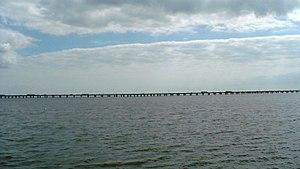
Le Jubilee Parkway est une paire de ponts parallèles situés aux États-Unis. Ils permettent à l'autoroute Interstate 10 de traverser la partie nord de la Baie de Mobile, dans l'Alabama. Il est communément appelé "Bayway" dans les médias. Chacun des deux ponts comporte deux voies. Le pont mesure 12 875 m, ce qui en fait le 18ᵉ plus long pont du monde.